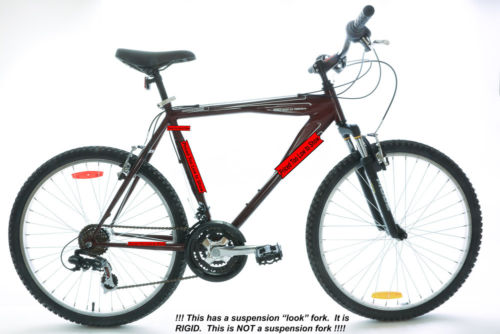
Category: bicycle